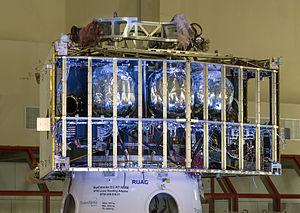
BepiColombo est une mission d'exploration de la planète Mercure, lancée le 19 octobre 2018. Elle est développée par l'Agence spatiale européenne conjointement avec l'Agence d'exploration aérospatiale japonaise. Les deux orbiteurs qui composent la mission doivent se placer en orbite autour de Mercure en décembre 2025. L'orbiteur MPO, développé par l'ESA, emporte 11 instruments et doit étudier l'intérieur et la surface de la planète Mercure ainsi que son exosphère. L'orbiteur MMO, développé par l'agence spatiale japonaise JAXA, comprend 5 instruments scientifiques et a pour objectif l'étude du champ magnétique, de l'exosphère ainsi que des ondes et des particules situées dans l'environnement immédiat de la planète. Un troisième module, le Mercury Transfer Module, ou MTM, dont le maître d'œuvre est l'ESA, prend en charge la propulsion des modules MPO et MMO jusqu'à l'orbite de Mercure.